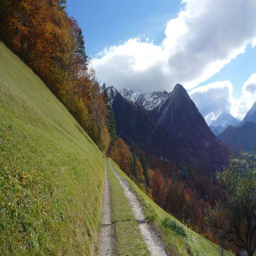
Triesenberg